Maryland Coastal Bays Program

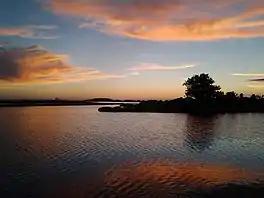
Chincoteague Bay

The Maryland Coastal Bays Program (MCBP) is one of the 28 United States National Estuary Programs created in the 1987 Amendments to the Clean Water Act. The program, organized by the United States Environmental Protection Agency, is a non-regulatory federal-state-local collaboration working to restore water quality and conserve the natural resources of the bay system adjacent to Ocean City, Maryland and Assateague Island. The partnership works with municipalities, non-profits, governmental agencies, and businesses; and helps develop, find funding for, and implement projects and programs aimed at improving the health of the estuary. The partnership either directly implements these projects, or administers and manages grants, holds educational workshops and highlights project results.